Harbinger Down

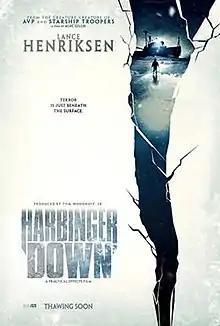
Teaser Poster

Harbinger Down (also known as Inanimate in the United Kingdom) is a 2015 American independent science-fiction monster horror film written and directed by Alec Gillis and produced by Tom Woodruff Jr., the founders of the special effects company StudioADI, and starring Lance Henriksen.